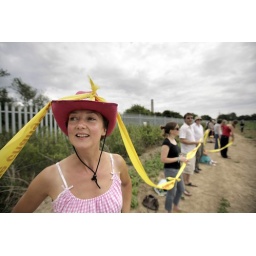
Official - girl in hat infront of Kingsnorth (Justin Sutcliffe)